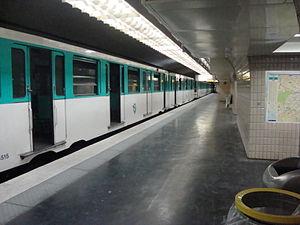
Rame à l'arrêt pour nettoyage sur quai latéral à la station Kléber sur la ligne 6 du métro de Paris
La liste des stations du métro de Paris propose un aperçu des stations actuellement en service, fermées ou autres, du métro de Paris, en France. Le métro a ouvert en 1900 et comprend 302 stations et 383 points d'arrêt, depuis le 23 mars 2013. Les stations fermées ne sont pas comptées dans le total.